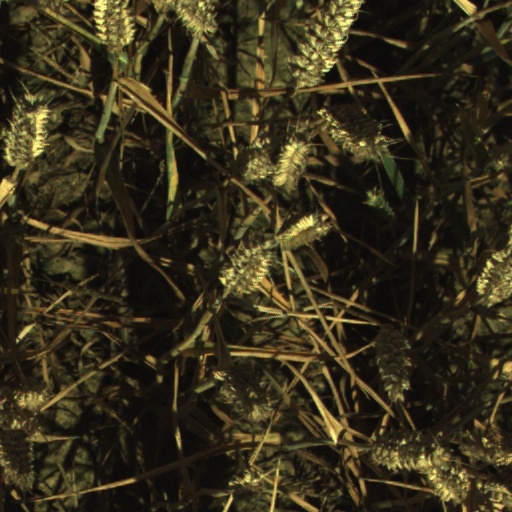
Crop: wheat